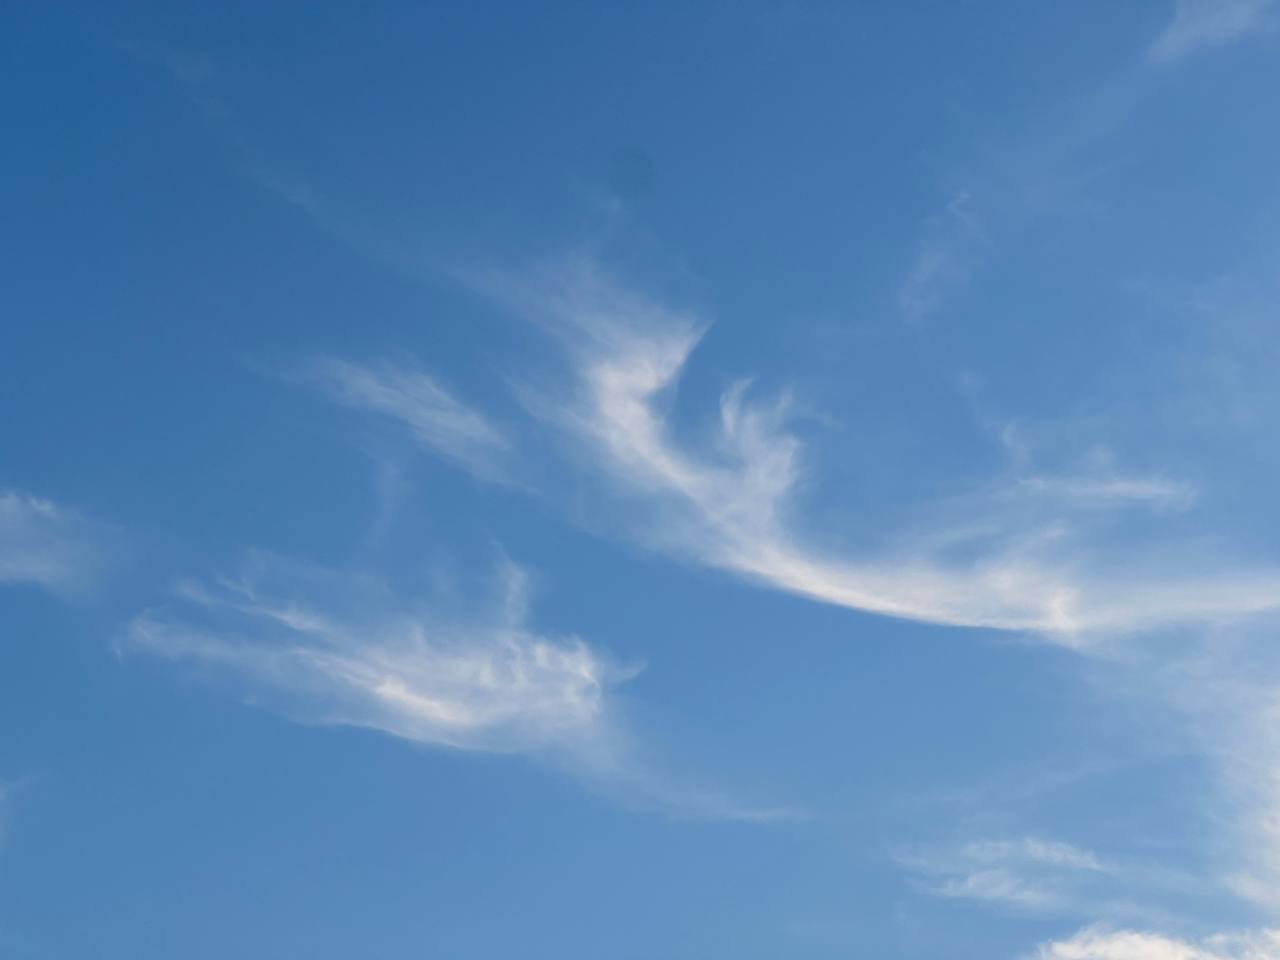
Cloud type: Cirrus